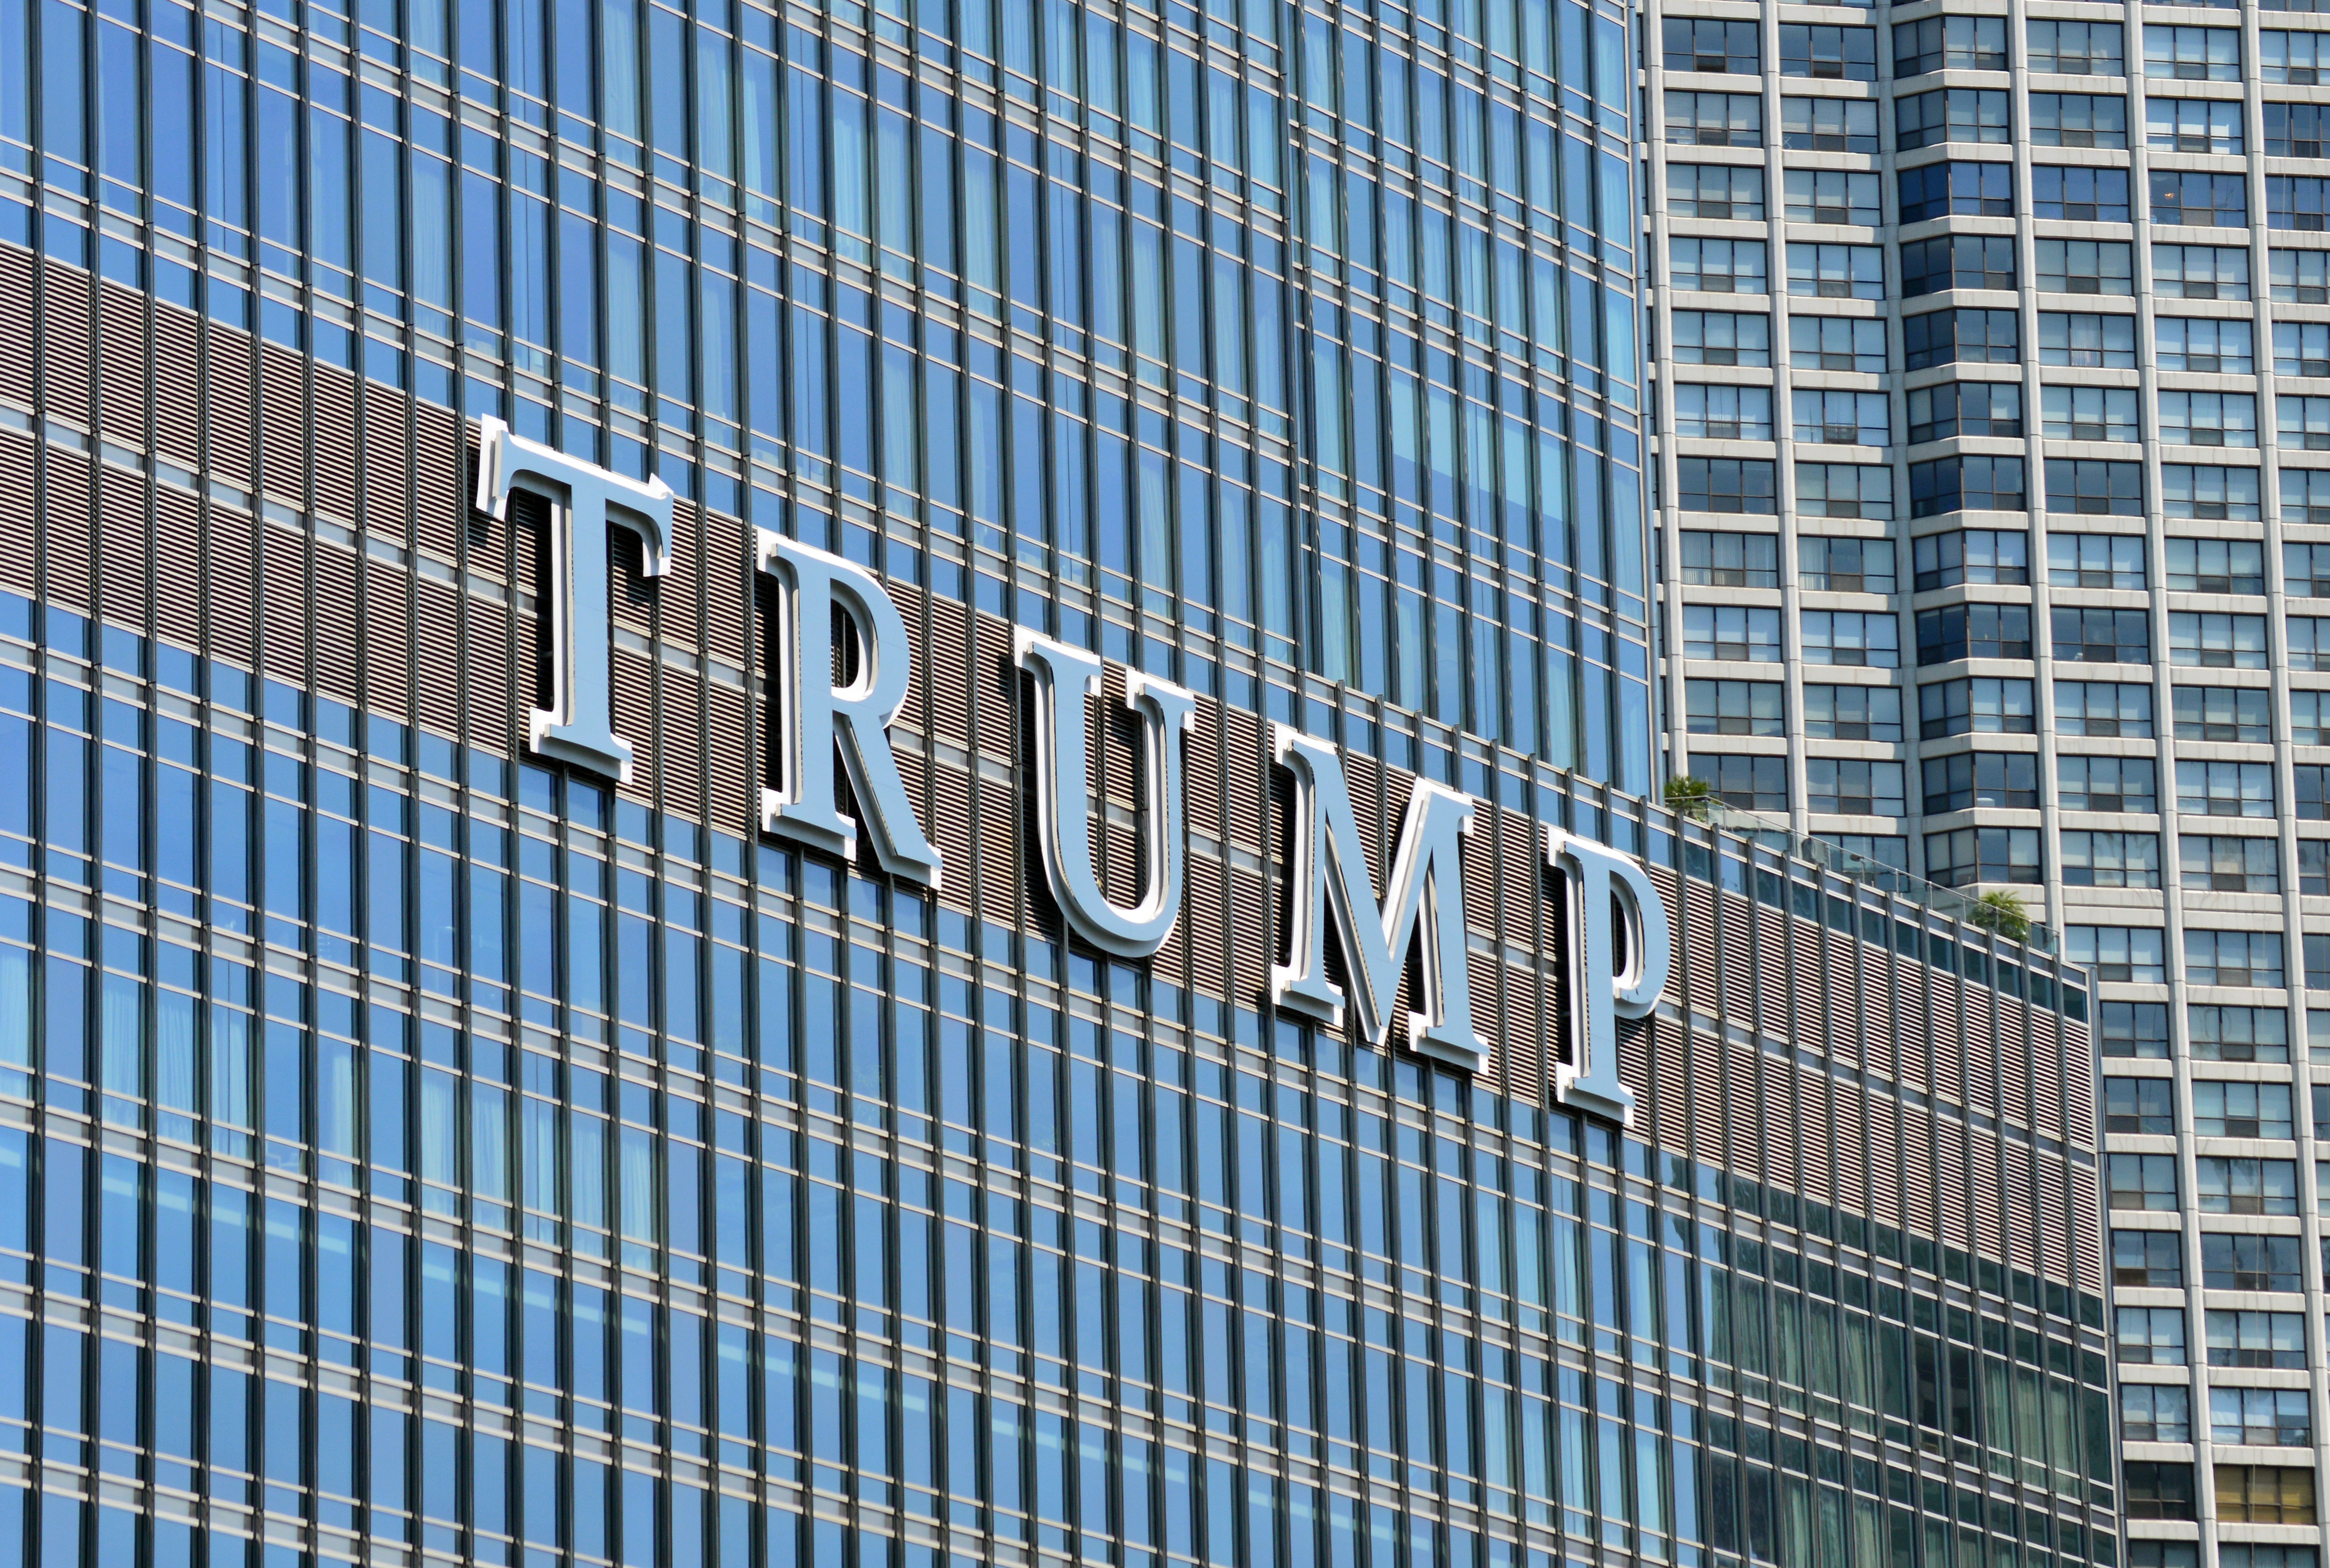
architecture, glass, building, skyscraper, downtown, line, tower, usa, america, chicago, facade, tower block, president, 2016, illinois, windows, party, politics, center, political, commercial building, headquarters, trump, states, election, presidential, donald, campaign, candidate, donald trump, republican, residential area, window covering